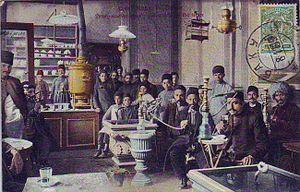
Le thé en Azerbaïdjan est consommé de quasiment la même façon qu'en Asie centrale et de l'ouest. Il est en tout cas fortement lié à l'hospitalité et est constamment proposé aux invités; très ancré dans la culture et les traditions, la plupart des interactions avec les visiteurs commencent par des invitations à boire le thé. La phrase "Çay nədir, say nədir", qui peut être traduite par "Quand on boit le thé on ne compte pas les tasses" donne une idée de comment se déroule une discussion autour de la boisson chaude.
Bakou est la capitale de l'Azerbaïdjan. Elle se trouve dans l'est du pays, sur la rive sud de la péninsule d'Abşeron, au bord de la mer Caspienne. Son histoire débute au Iᵉʳ millénaire avant Jésus-Christ, mais les traces écrites les plus anciennes ne datent que du Vᵉ siècle.